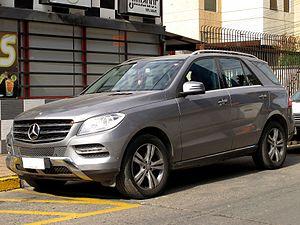
Les voitures de tourisme Mercedes-Benz font partie de la division Mercedes-Benz Cars et de Daimler.